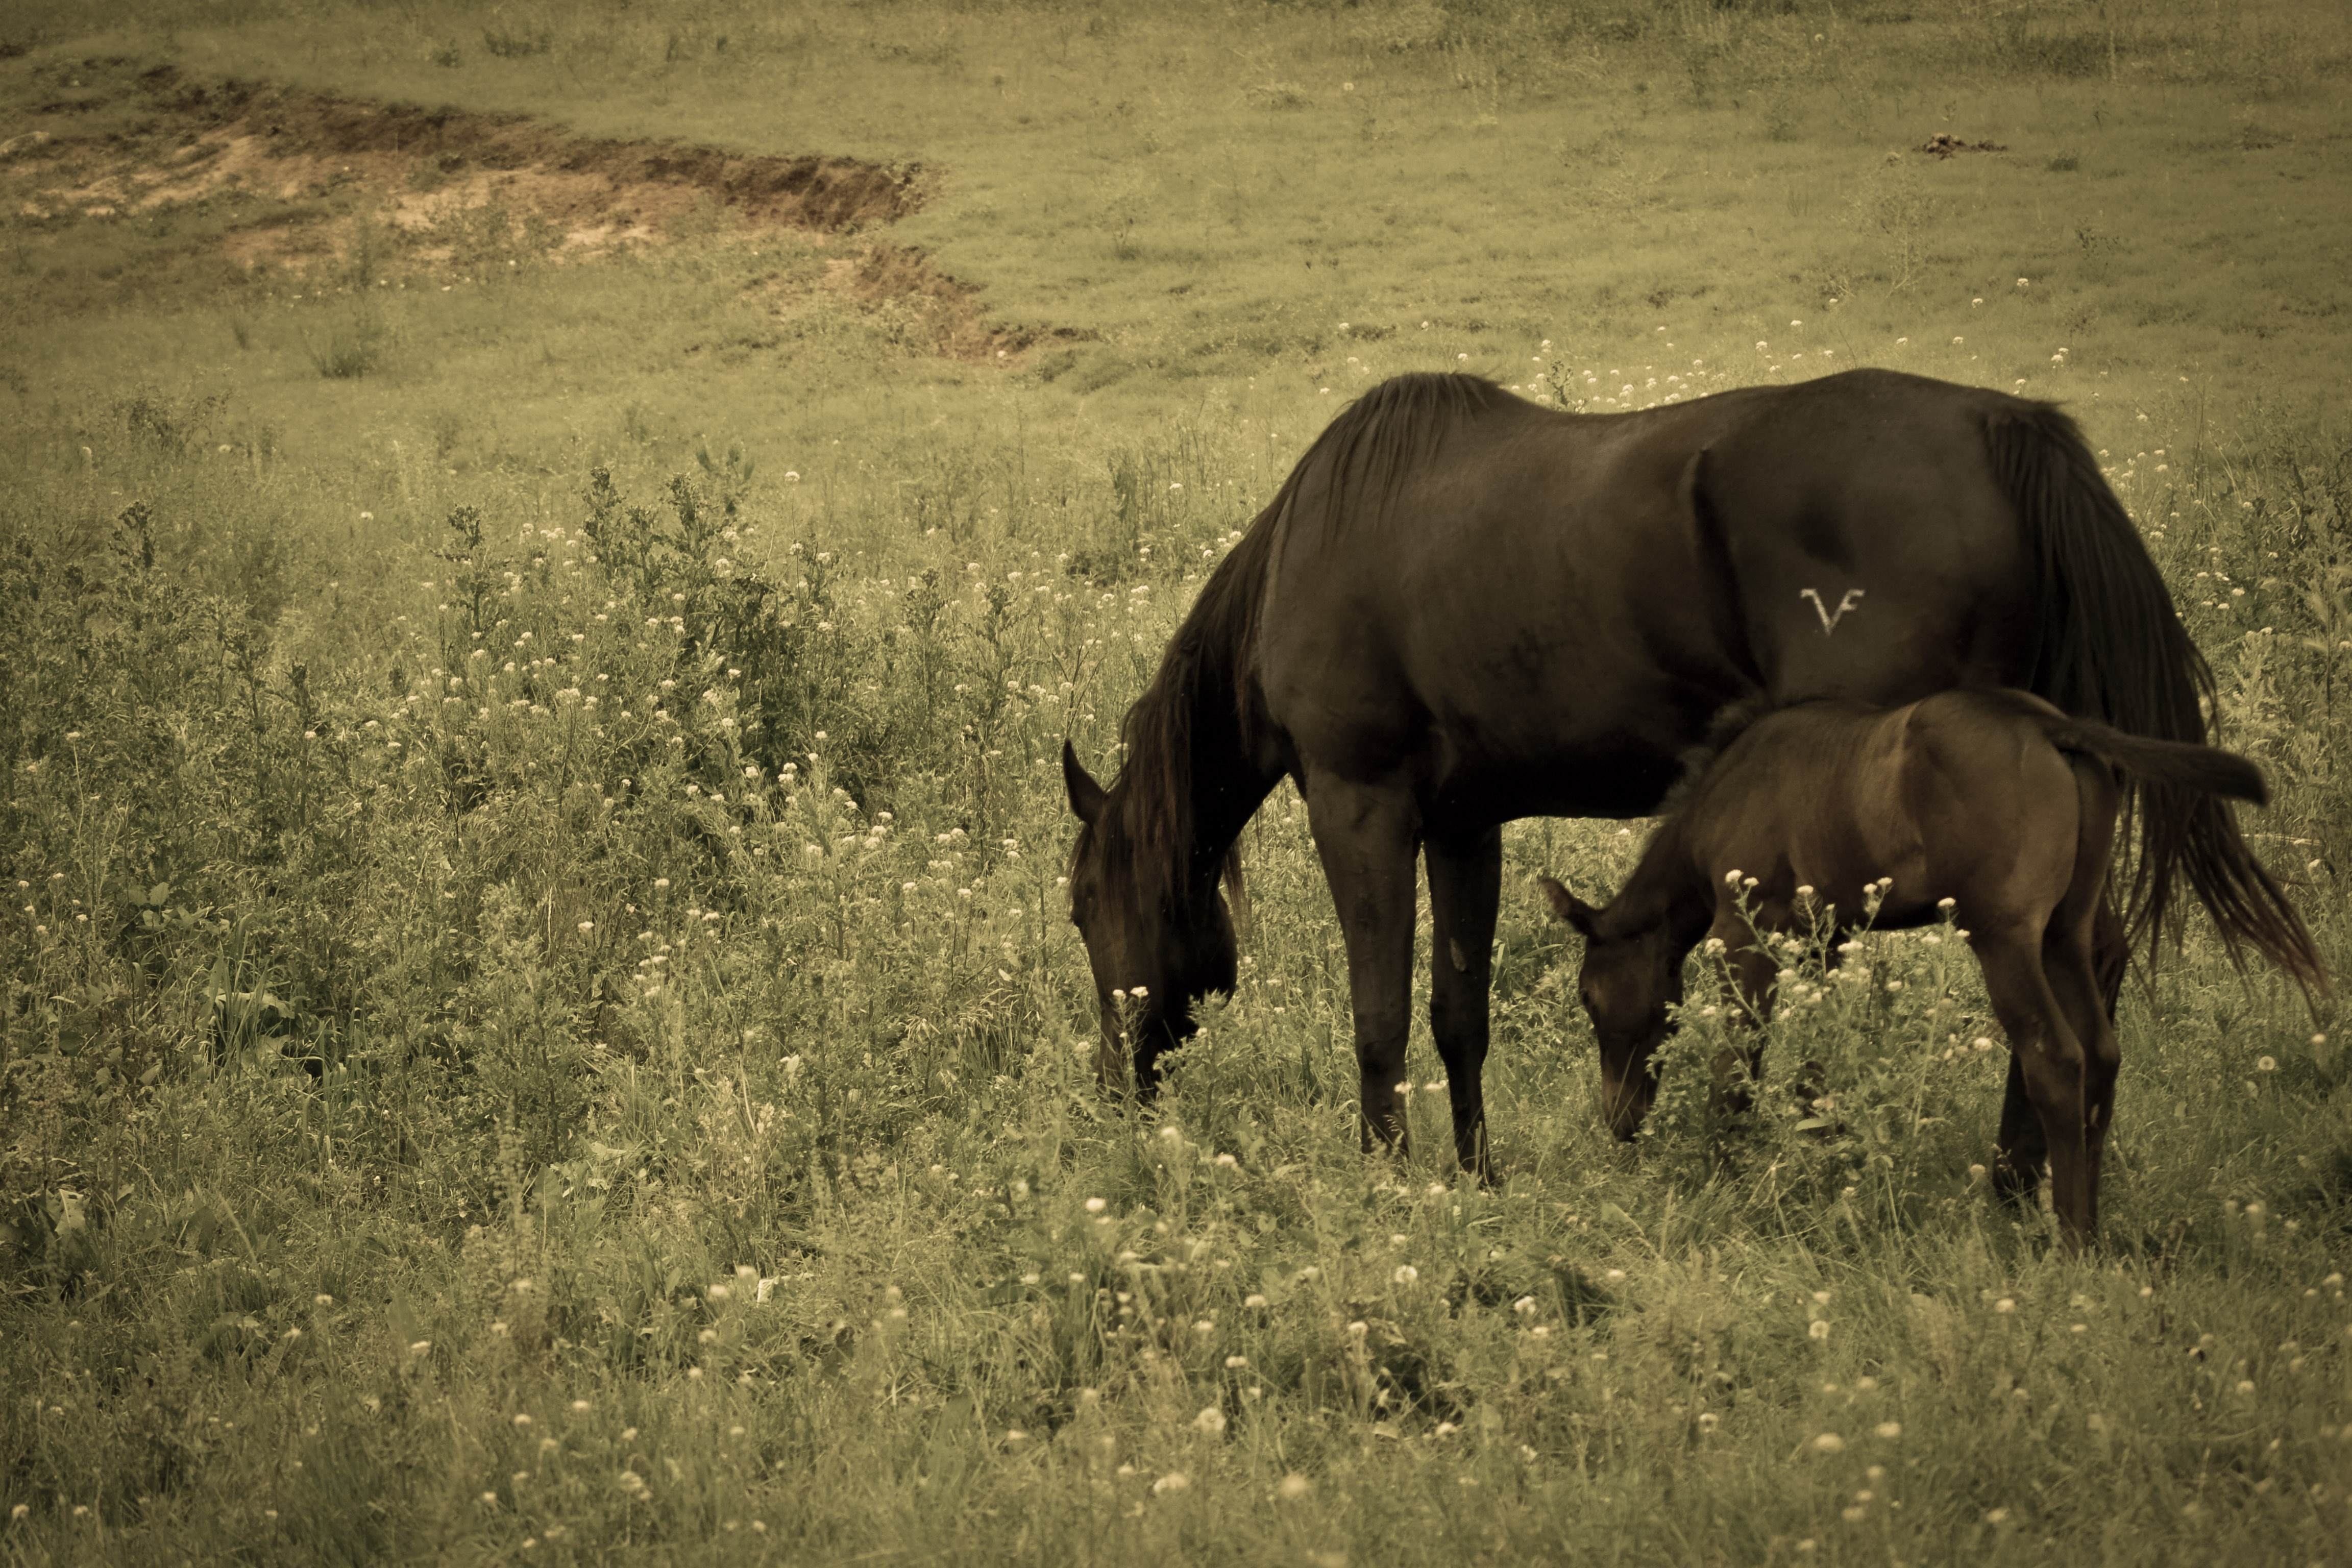
nature, grass, antique, meadow, prairie, wildlife, herd, pasture, grazing, horse, mammal, stallion, fauna, savanna, plain, horses, grassland, mare, filter, habitat, foal, rural area, black horse, branded, cattle like mammal, horse like mammal, mustang horse